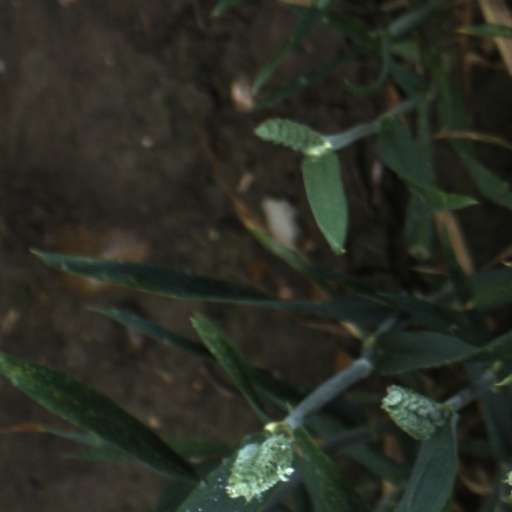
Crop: wheat